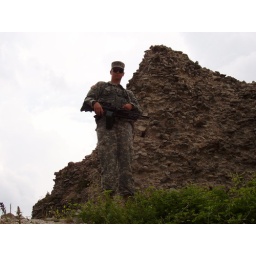
Friend standing on top of and in front of outer wall of castle in Kosovo